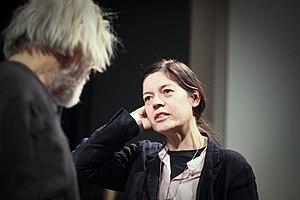
Ute Meta Bauer, née le 24 mai 1958 à Stuttgart, en Allemagne, est une commissaire d'exposition internationale, conservateur de musée, professeur d'art contemporain et directrice du Centre for Contemporary Art à Singapour.